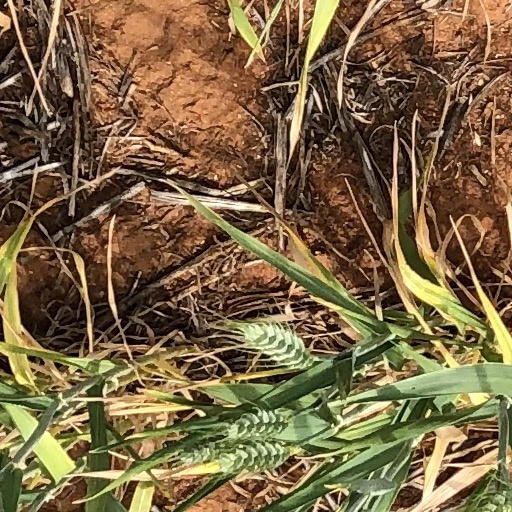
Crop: wheat